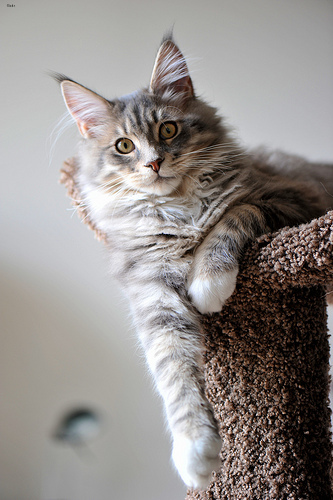
Animal: cat
Breed: Maine Coon